Allied-occupied Germany

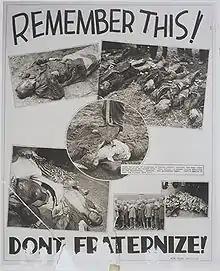
American propaganda poster using images of concentration camp victims to warn against fraternization.

In 1945 Germany east of the Oder–Neisse line was assigned to Poland by the Potsdam Conference to be "temporarily administered" pending the Final Peace Treaty on Germany between the four Allies and a future German state; eventually (under the September 1990 Peace Treaty) the northern portion of East Prussia became the Kaliningrad Oblast within the Soviet Union (today Russian Federation). A small area west of the Oder, near Szczecin, also fell to Poland. Most German citizens residing in these areas were subsequently expropriated and expelled. Returning refugees, who had fled from war hostilities, were denied return.